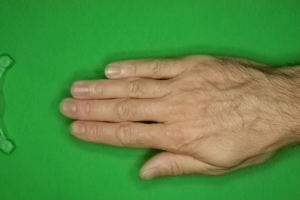
Label: paper